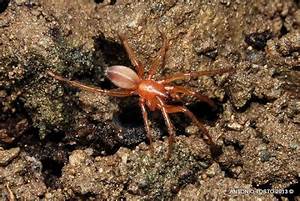
Label: ragno